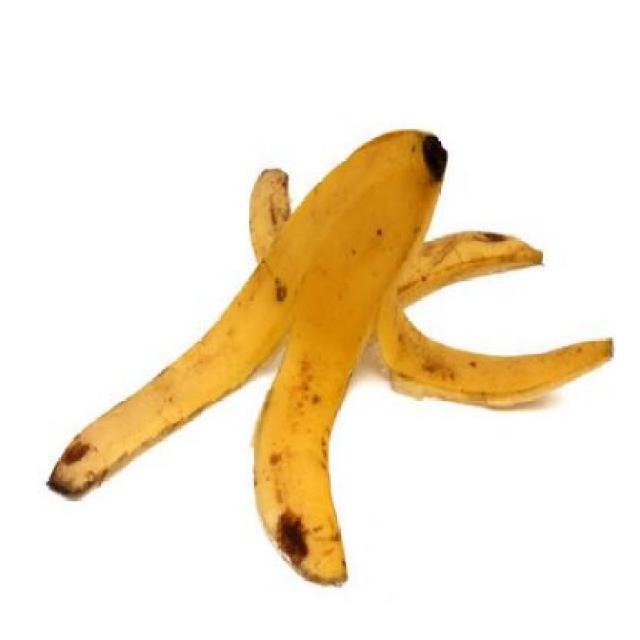
Label: bananas